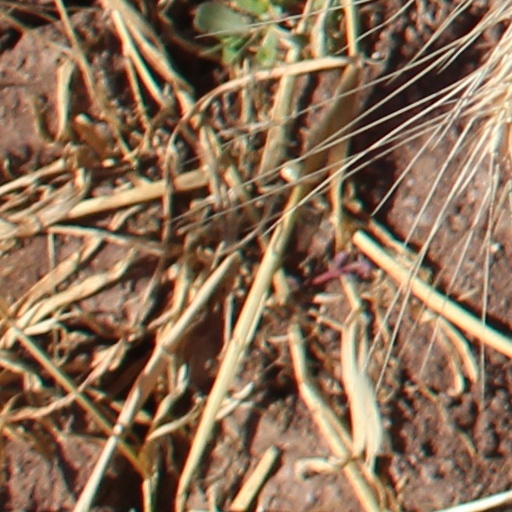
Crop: wheat